Jerome Grant

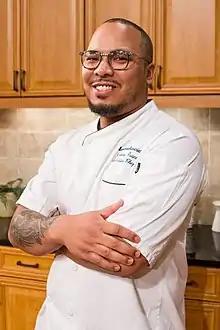
Grant in 2018

Jerome Grant is an American chef in Washington, D.C., most notable as Sweet Home Café's inaugural executive chef of the historic National Museum of African American History and Culture and his tenure at the Mitsitam Café of the National Museum of the American Indian.